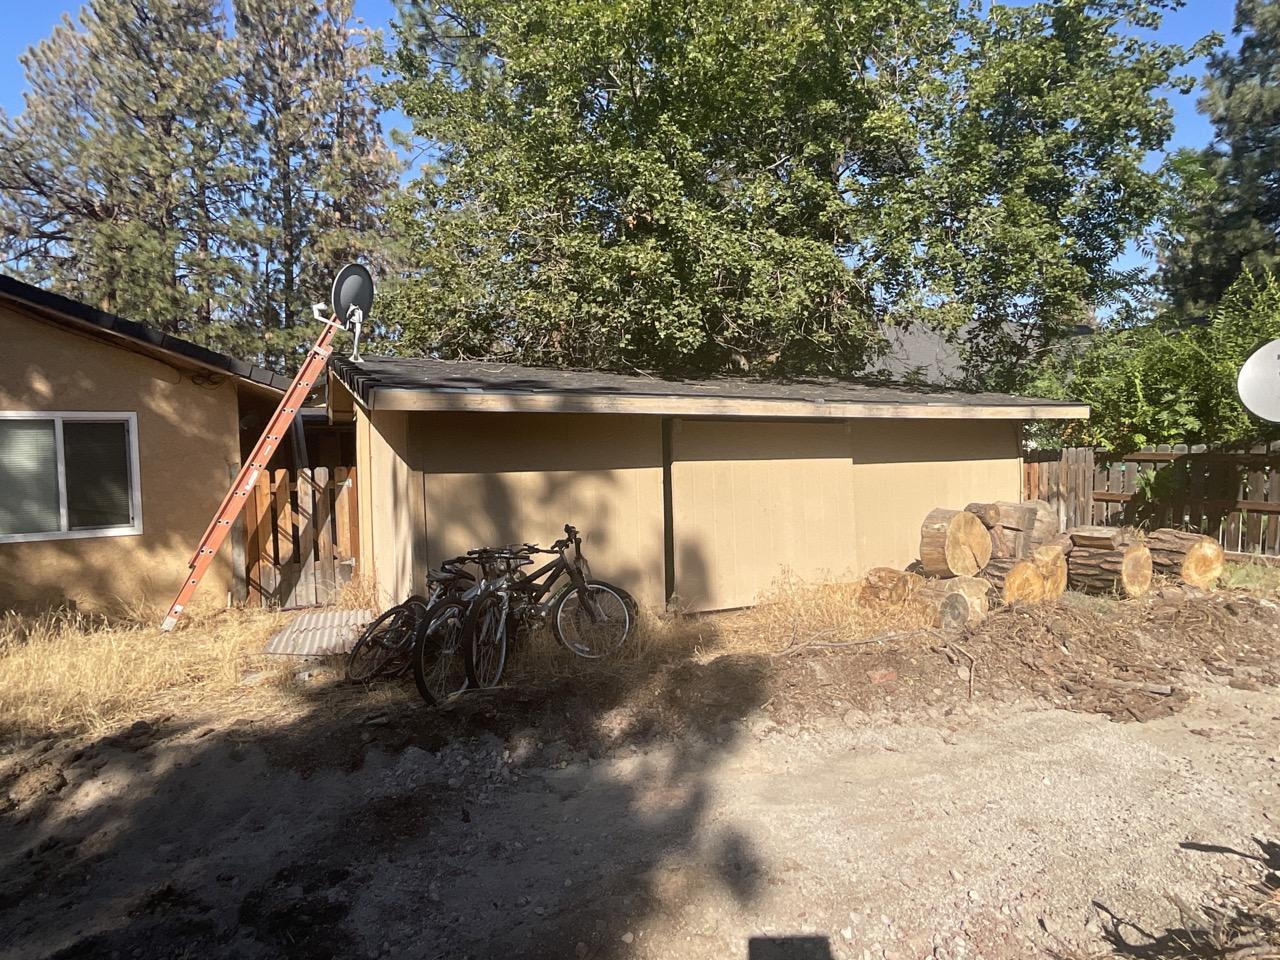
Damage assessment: no_damage